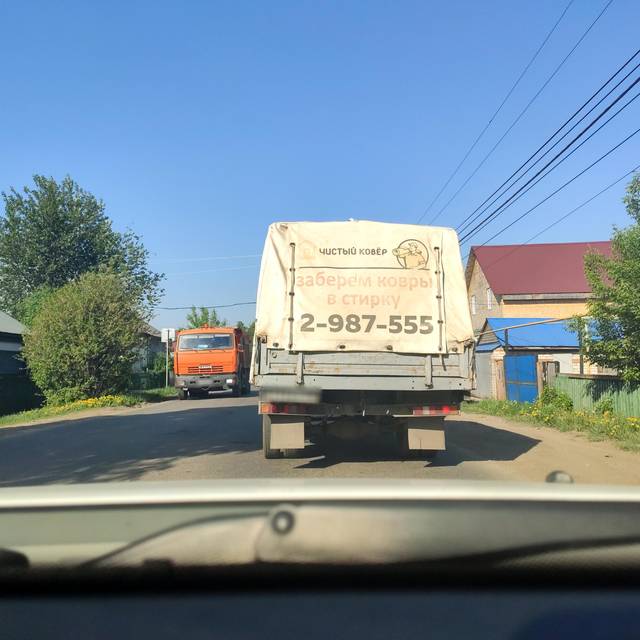
Region: Russia
Coordinates: 54.747, 55.904